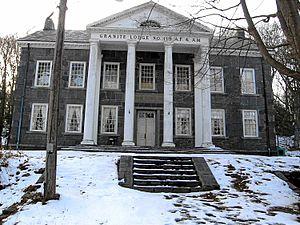
Haddam est une ville des États-Unis située dans le comté de Middlesex, au Connecticut.